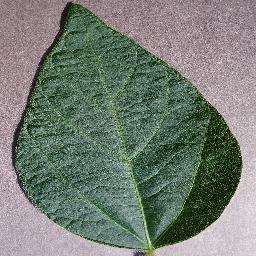
Label: Soybean___healthy